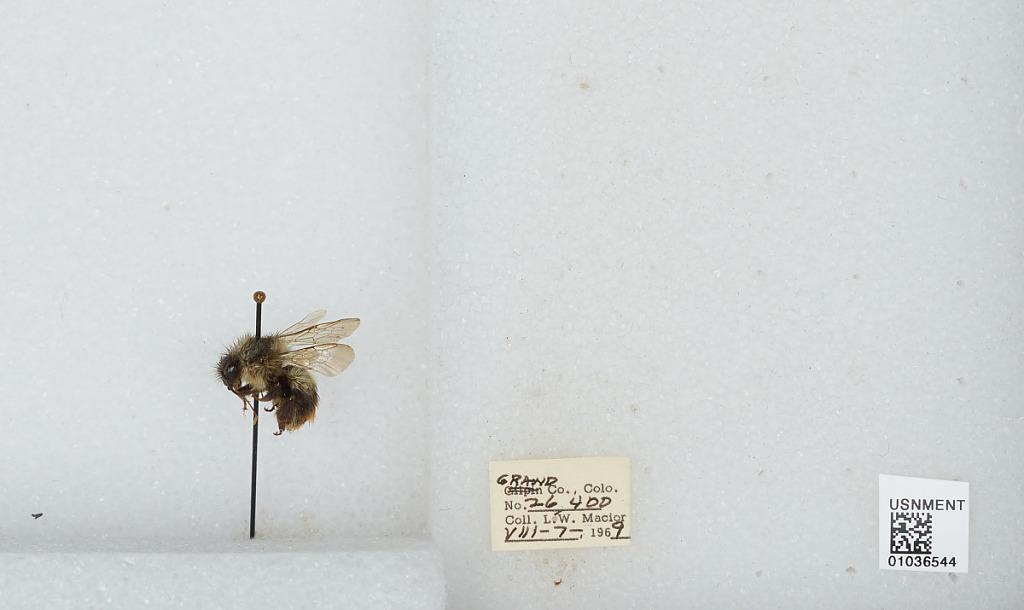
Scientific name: Bombus (Pyrobombus) mixtus Cresson
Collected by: L. Macior
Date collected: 1969-8-7
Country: United States
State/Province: Colorado
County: Grand
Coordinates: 40.073, -106.103